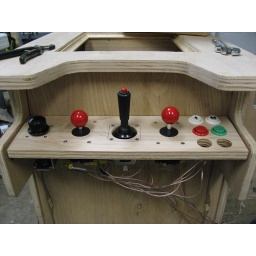
On the left is the short red ball joystick and the tall version, which looks much better and feels better in the hand.